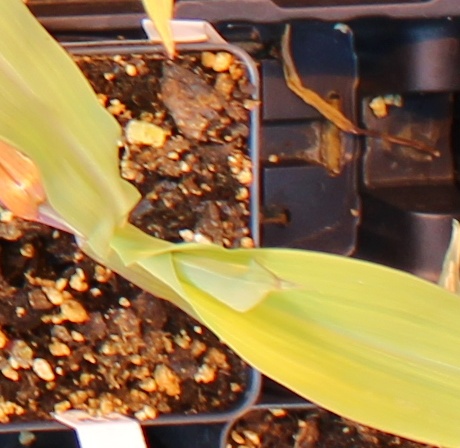
Label: Corn